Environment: real
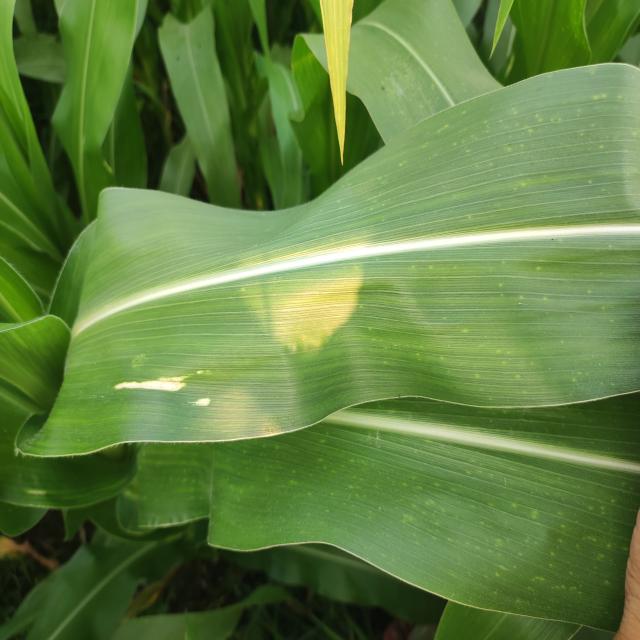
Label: northern_corn_leaf_blight